United Nations Security Council Resolution 1259

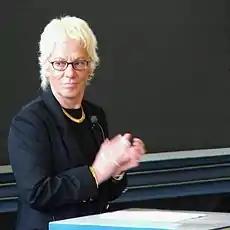
Carla Del Ponte

United Nations Security Council resolution 1259, adopted unanimously on 11 August 1999, after recalling resolutions 808 (1993), 827 (1993), 936 (1994), 955 (1994) and 1047 (1996), the Council appointed Carla Del Ponte as Prosecutor at the International Criminal Tribunal for Rwanda (ICTR) and the International Criminal Tribunal for the former Yugoslavia (ICTY).